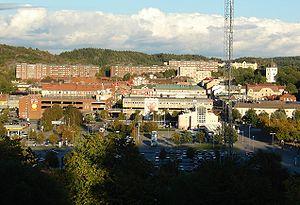
Uddevalla est l'agglomération principale de la commune d'Uddevalla, en Suède, dans le comté de Västra Götaland, au centre de la province historique de Bohuslän, la plus occidentale des 25 provinces historiques de la Suède. Elle compte 30 513 habitants.